Iximche

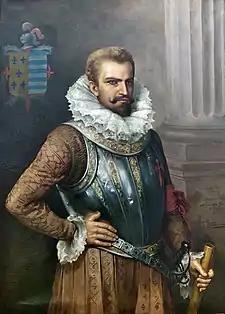
Conquistador Pedro de Alvarado was initially welcomed into Iximche with open arms.

When Spanish conquistador Pedro de Alvarado arrived in what is now Guatemala in 1524, 3 years after the conquest of the Aztecs, he found the highland Maya kingdoms weakened by twenty years of warfare and swept by the first European plagues. In the period of February to March 1524 he fought and completely defeated the Kʼicheʼ, razed Qʼumarkaj and executed the Kʼicheʼ kings. The Spanish were invited into Iximche on 14 April 1524 and were well received by the lords Belehe Qat and Cahi Imox. The Kaqchikel kings provided native soldiers to assist the conquistadors against continuing Kʼicheʼ resistance and to help with the defeat of the neighbouring Tzʼutuhil kingdom. The Spanish only stayed briefly in Iximche before continuing through Atitlán, Escuintla and Cuscatlán. The Spanish returned to the Kaqchikel capital on 23 July 1524 and on 27 July ("1 Qʼat" in the Kaqchikel calendar) Pedro de Alvarado declared Iximche as the first capital of Guatemala, Santiago de los Caballeros de Guatemala ("St. James of the Knights of Guatemala").